Most Haunted Live!

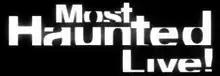
Series title card

Most Haunted Live is a spin-off of the paranormal reality television series "Most Haunted" and was also produced by Antix Productions. The show consists of paranormal investigations broadcast live over a period of one or more nights, usually with interactive sections that involve the viewer.